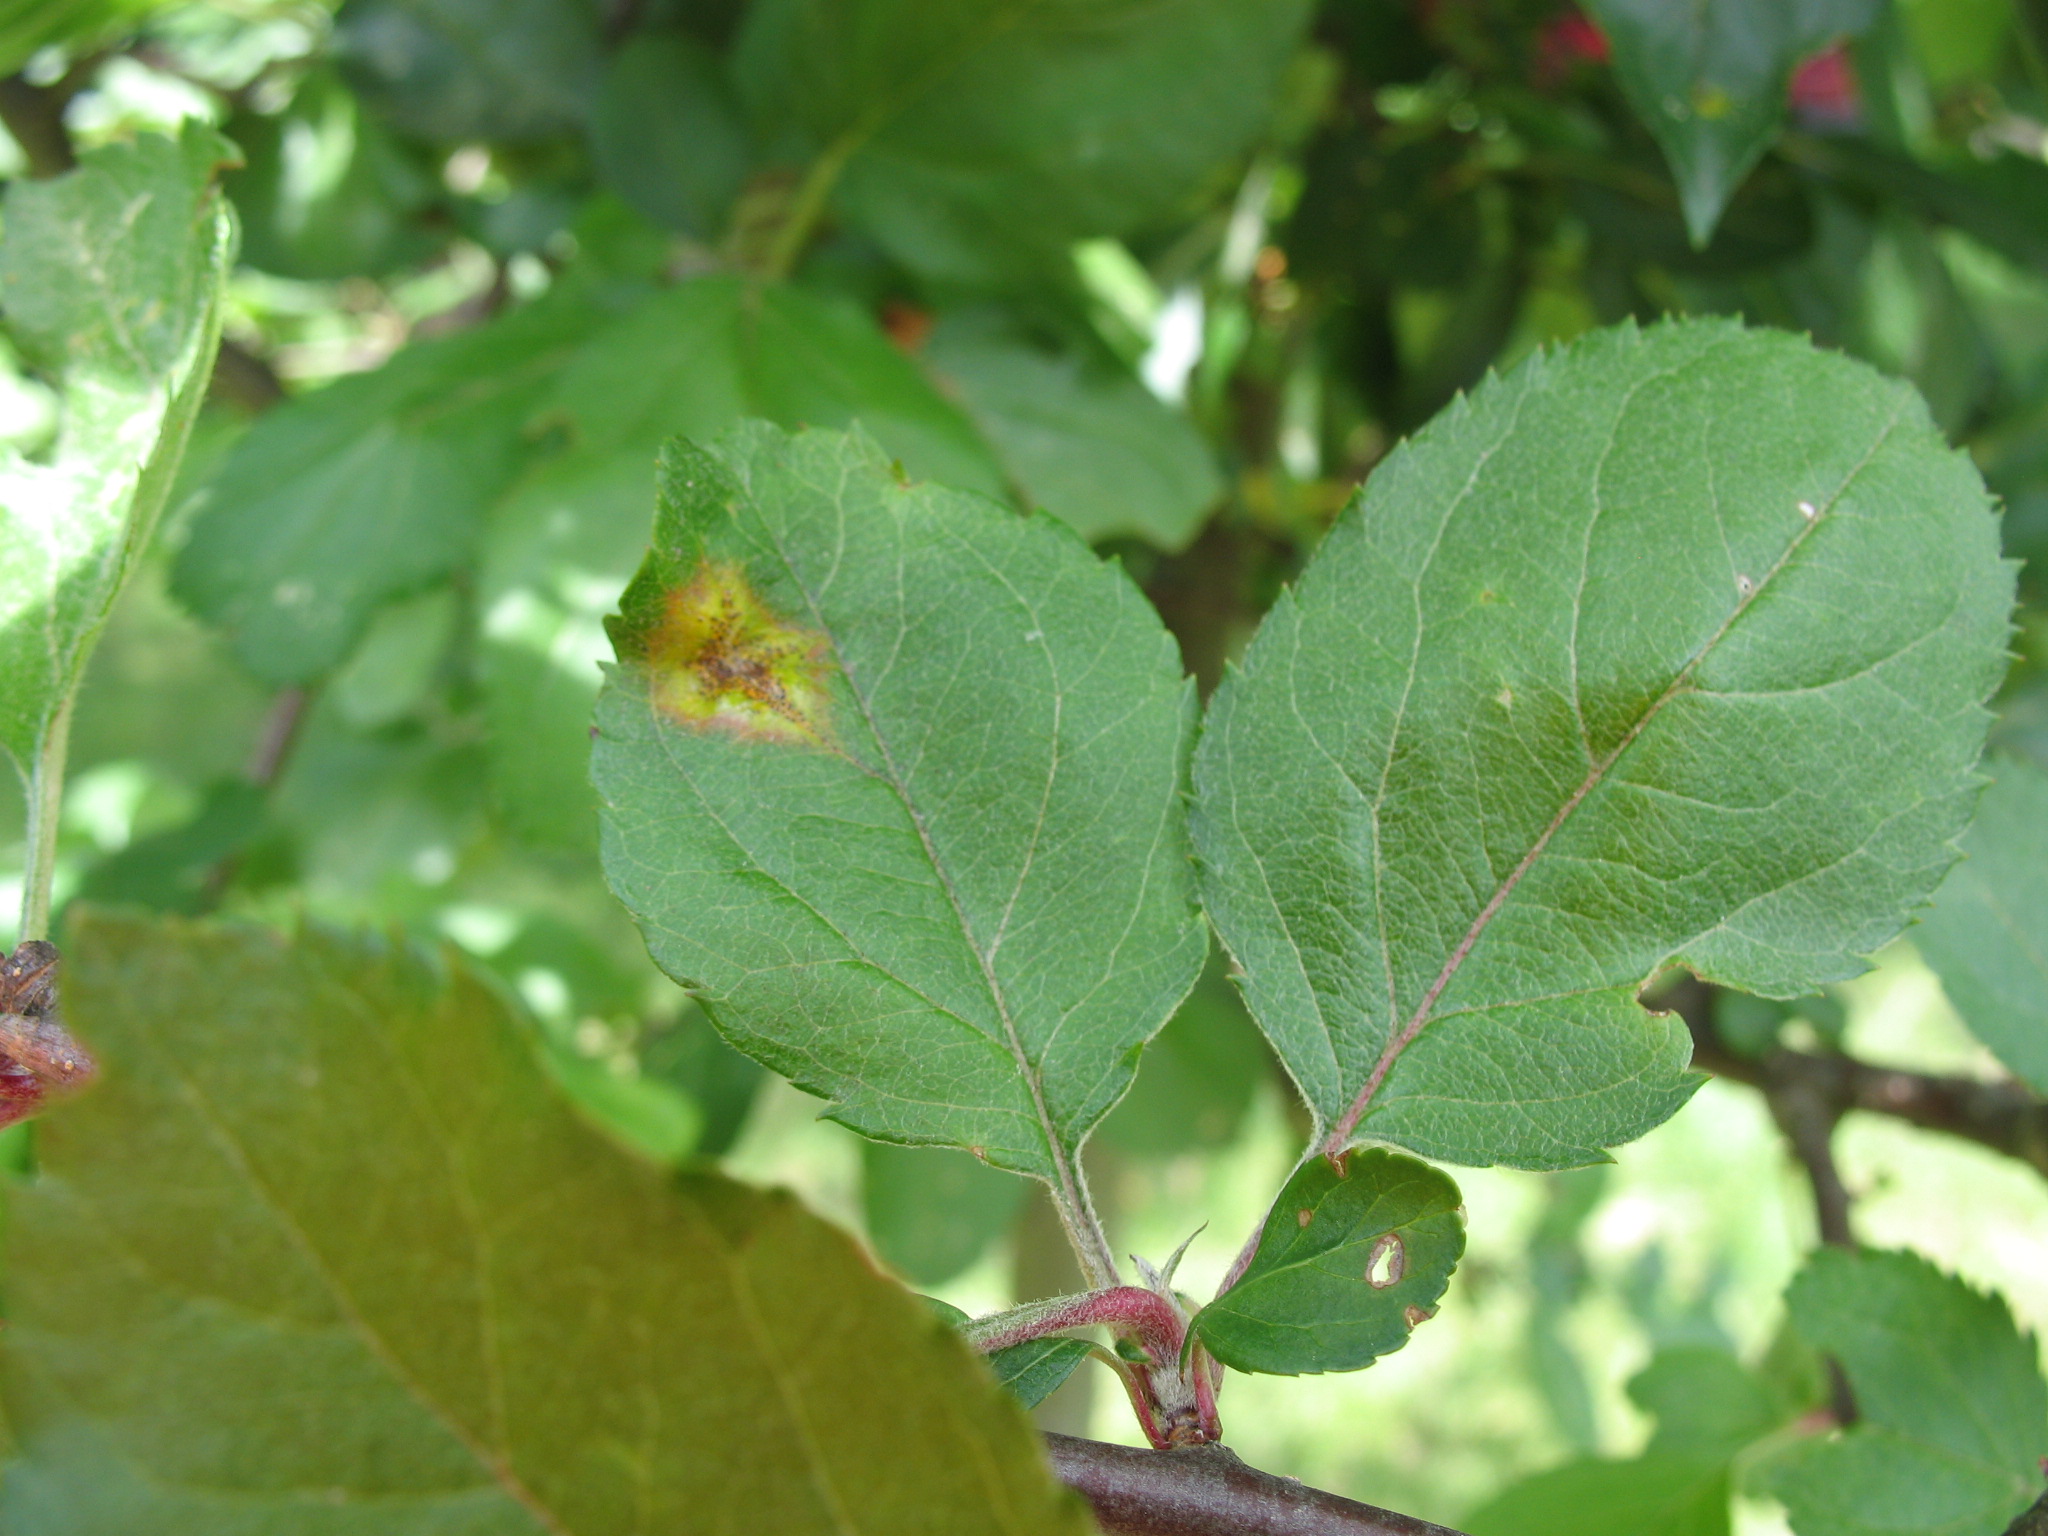
Labels: Apple Scab Leaf